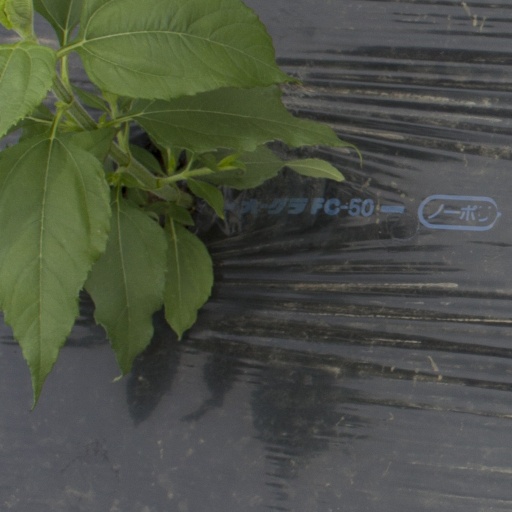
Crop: Jerusalem artichoke